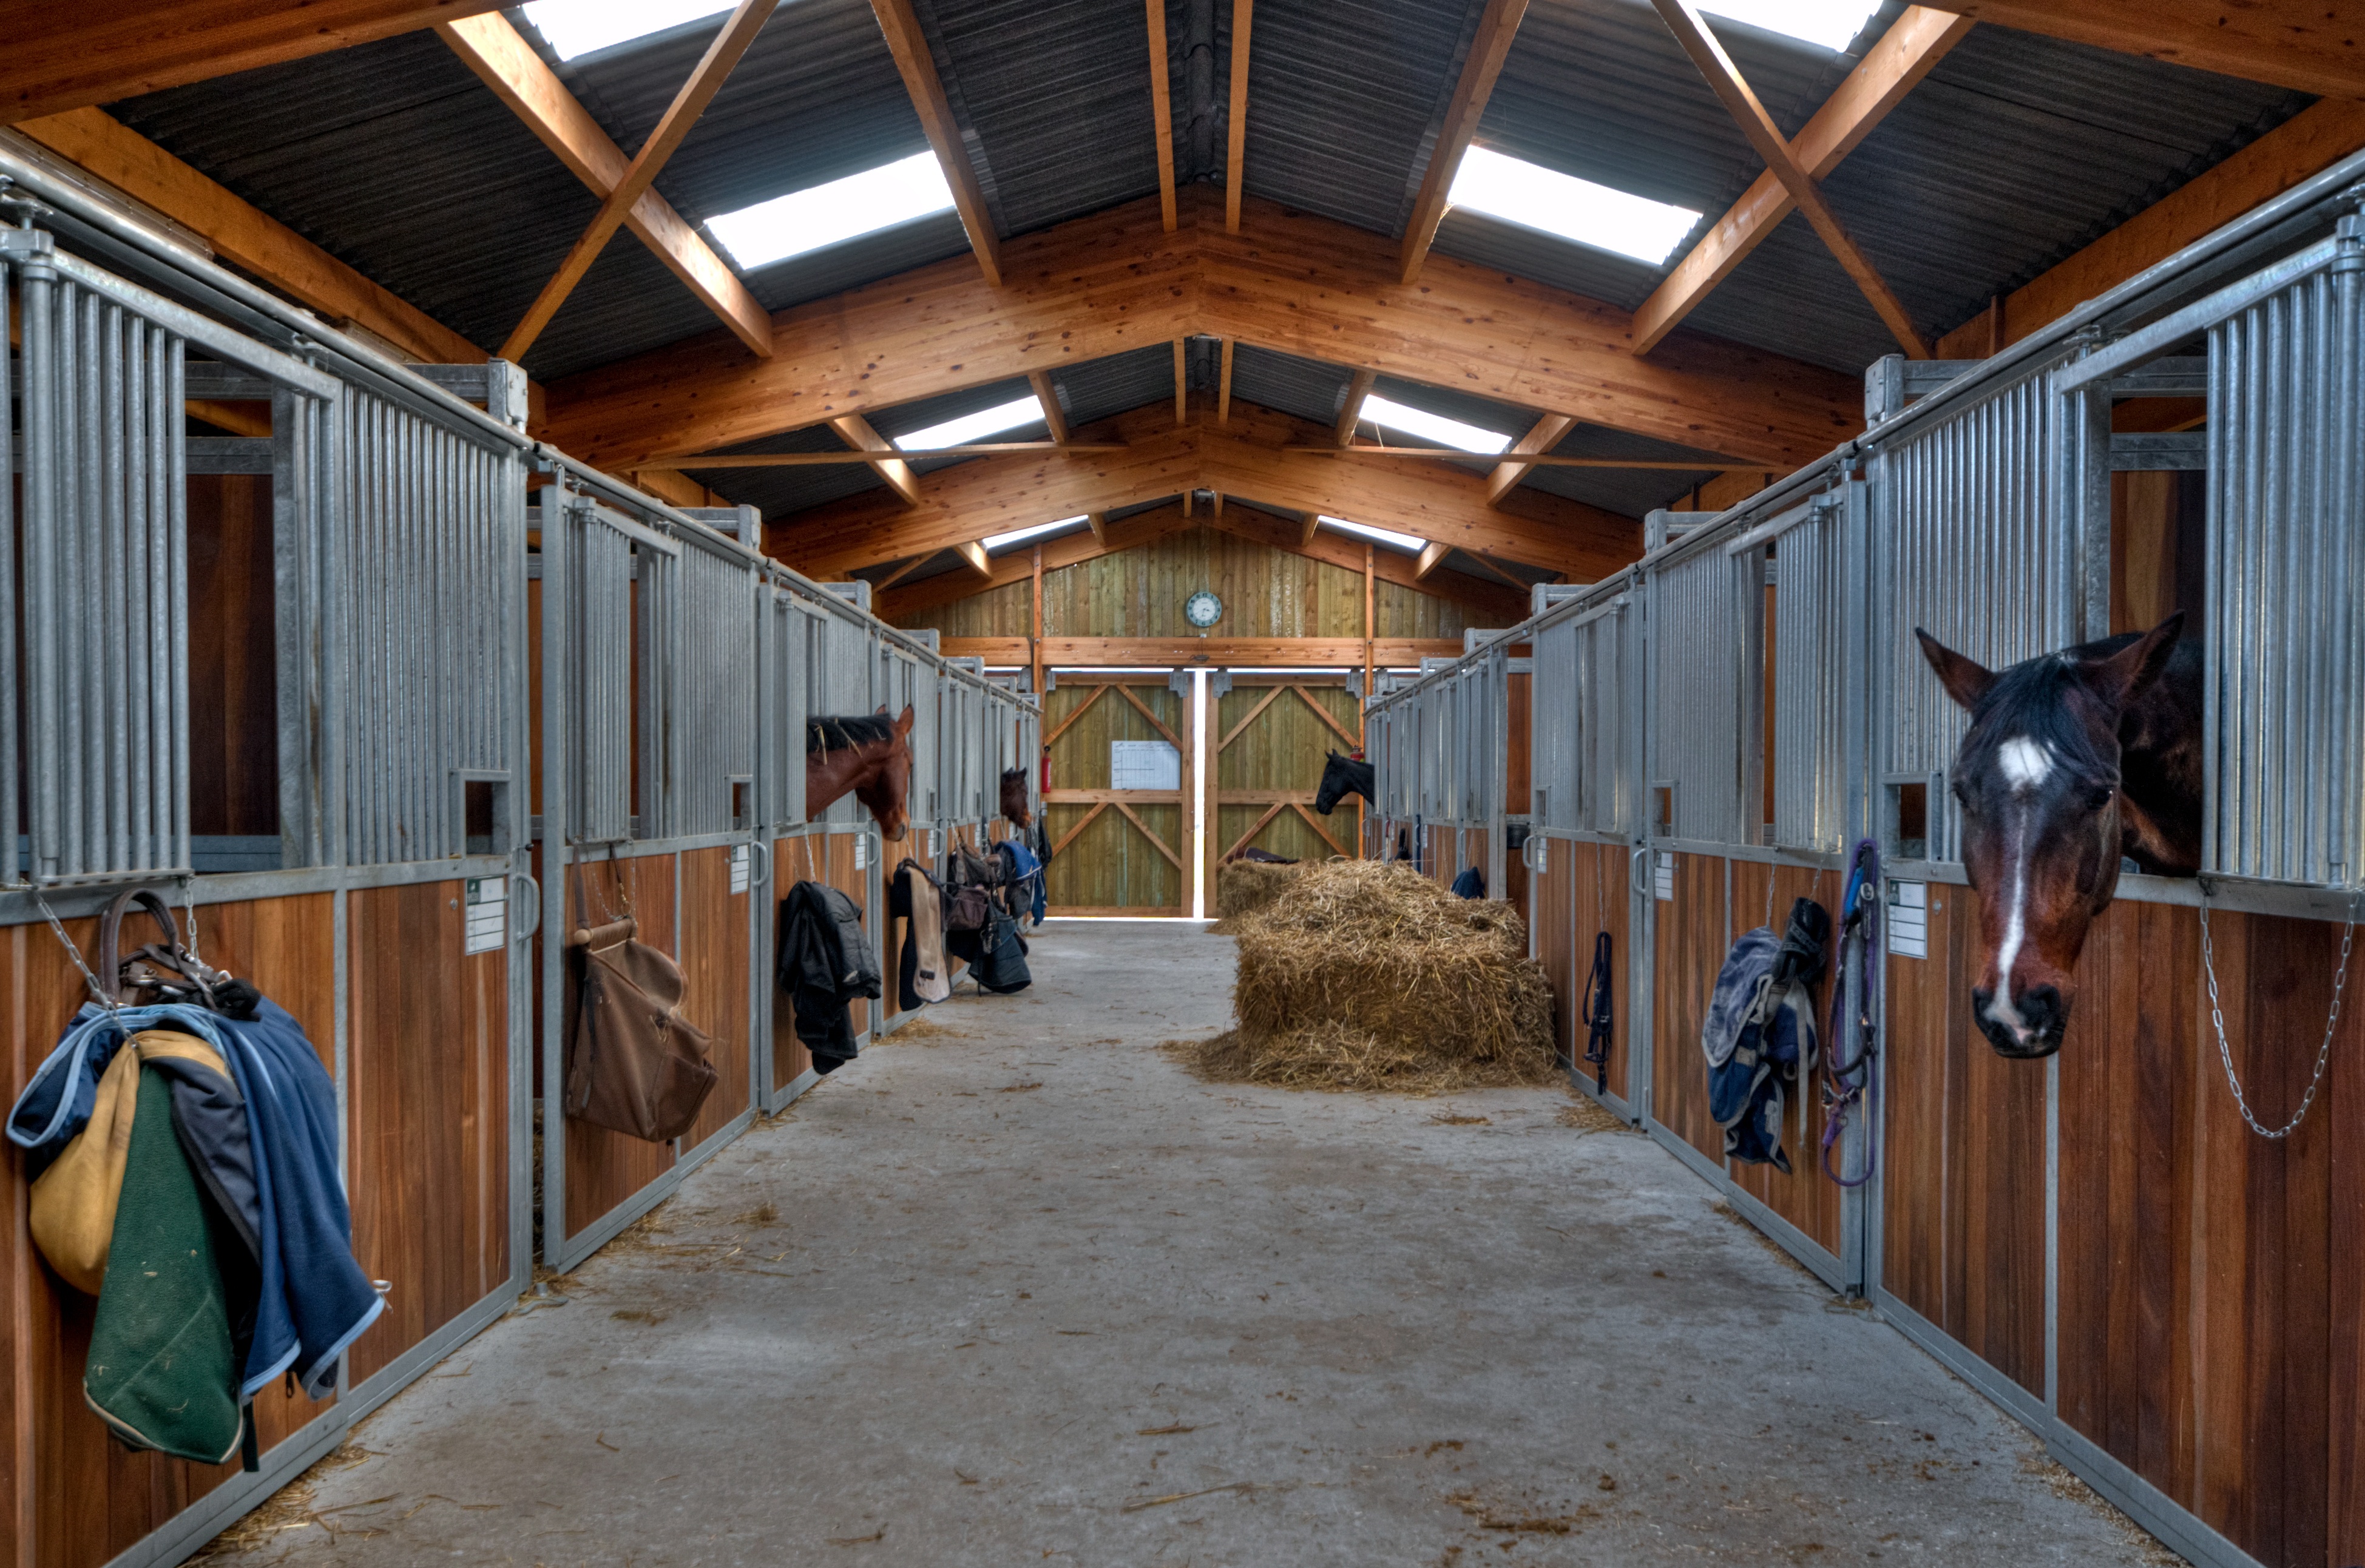
wood, interior, building, barn, shed, transport, hall, horse, box, stable, stall